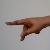
The image shows a hand gesture representing the letter 'P' in Indian Sign Language.